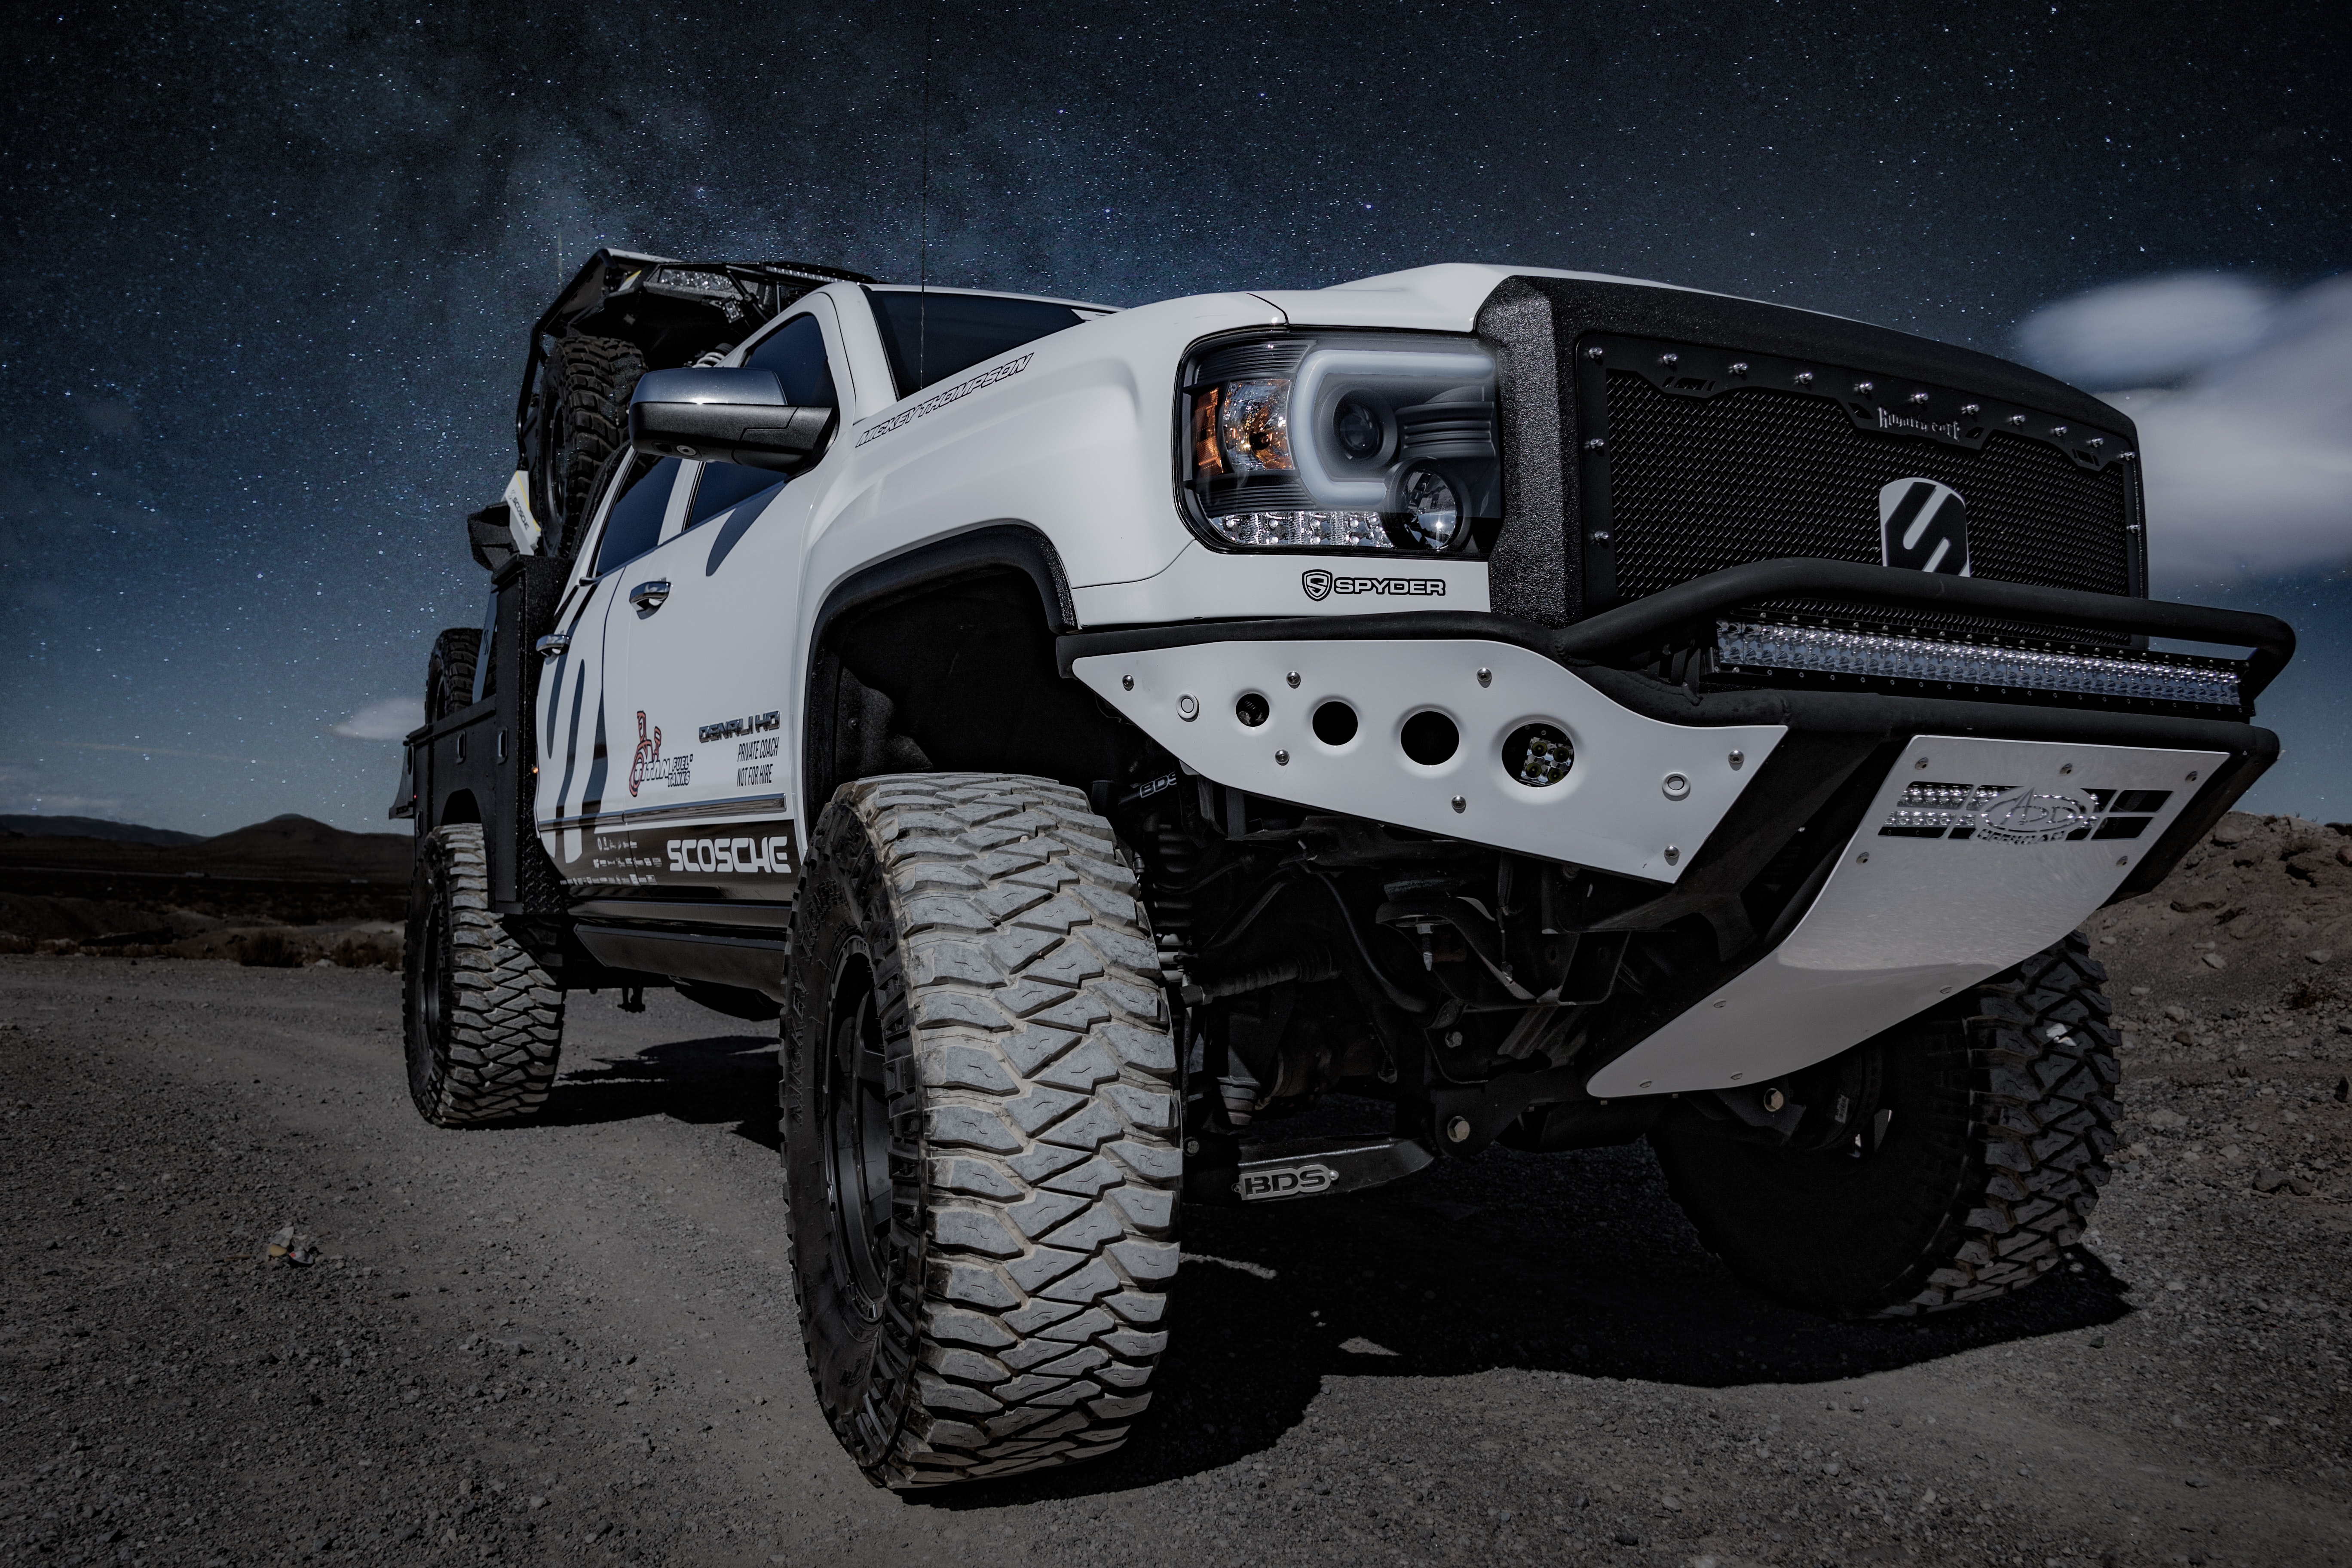
land vehicle, vehicle, car, automotive tire, tire, automotive exterior, bumper, motor vehicle, automotive design, tread, wheel, off roading, fender, off road vehicle, automotive wheel system, auto part, jeep, rim, sport utility vehicle, Bumper part, tire care